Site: brandenburg
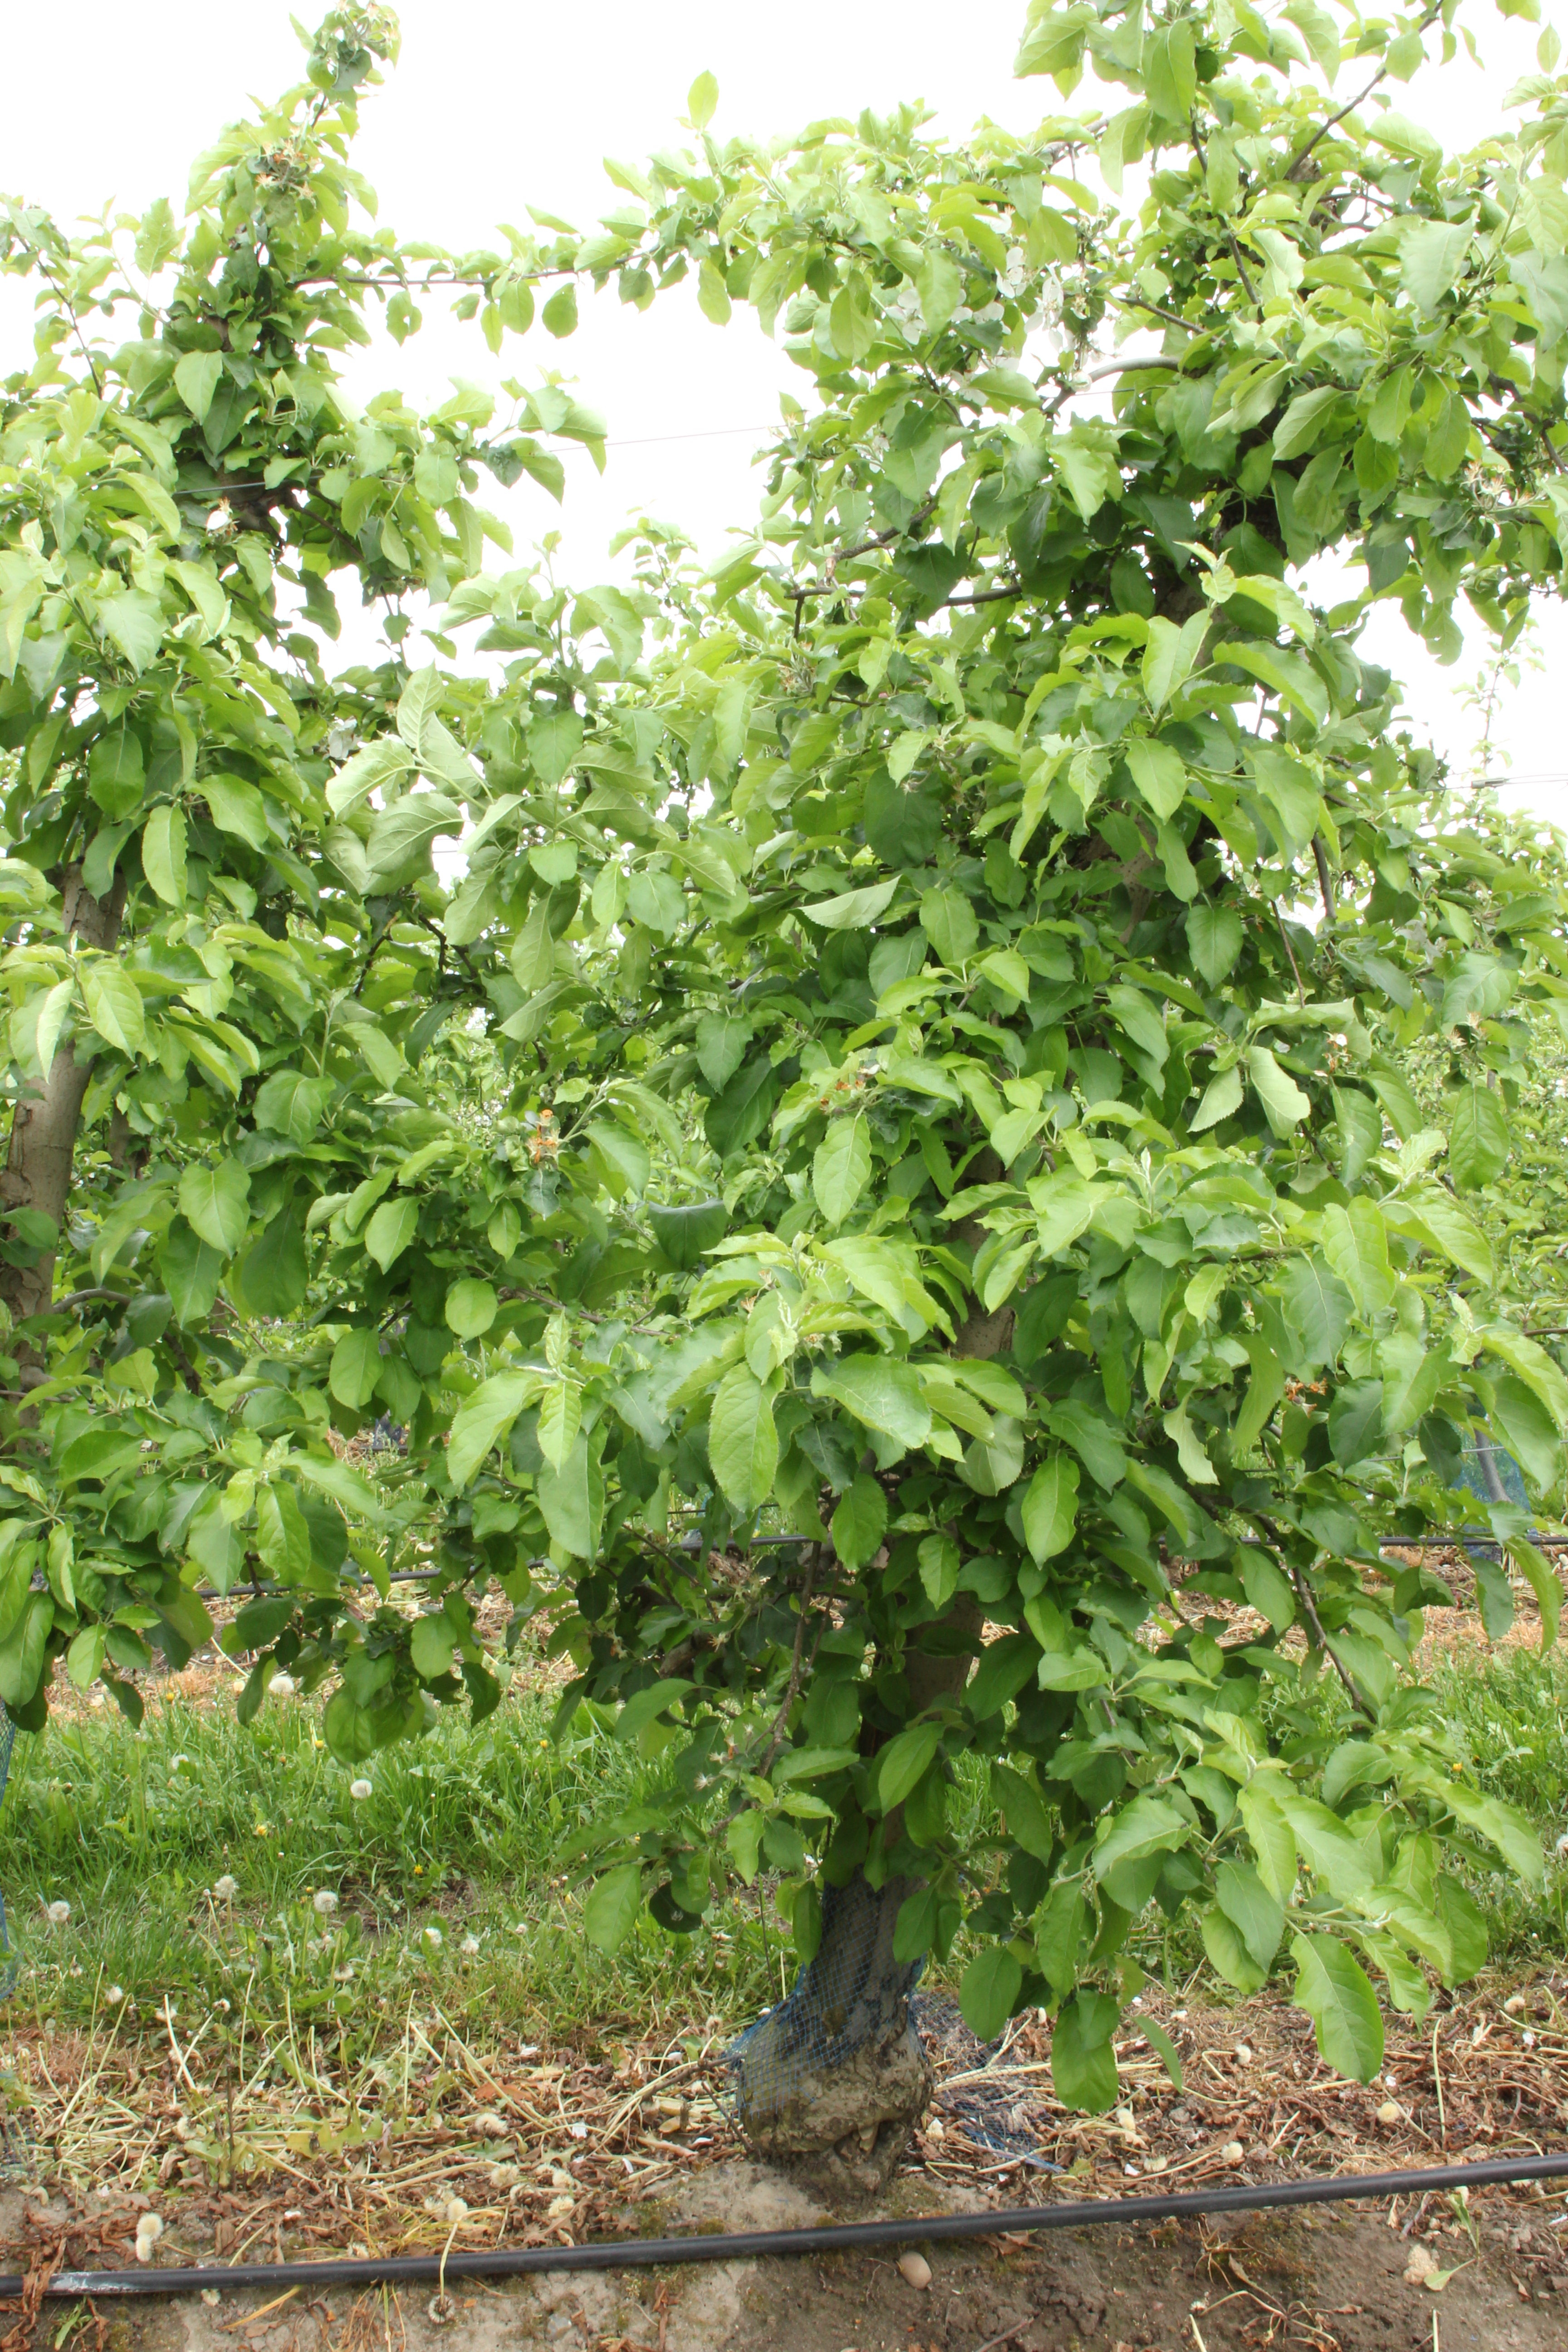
Growth stage (BBCH 67): Flowering